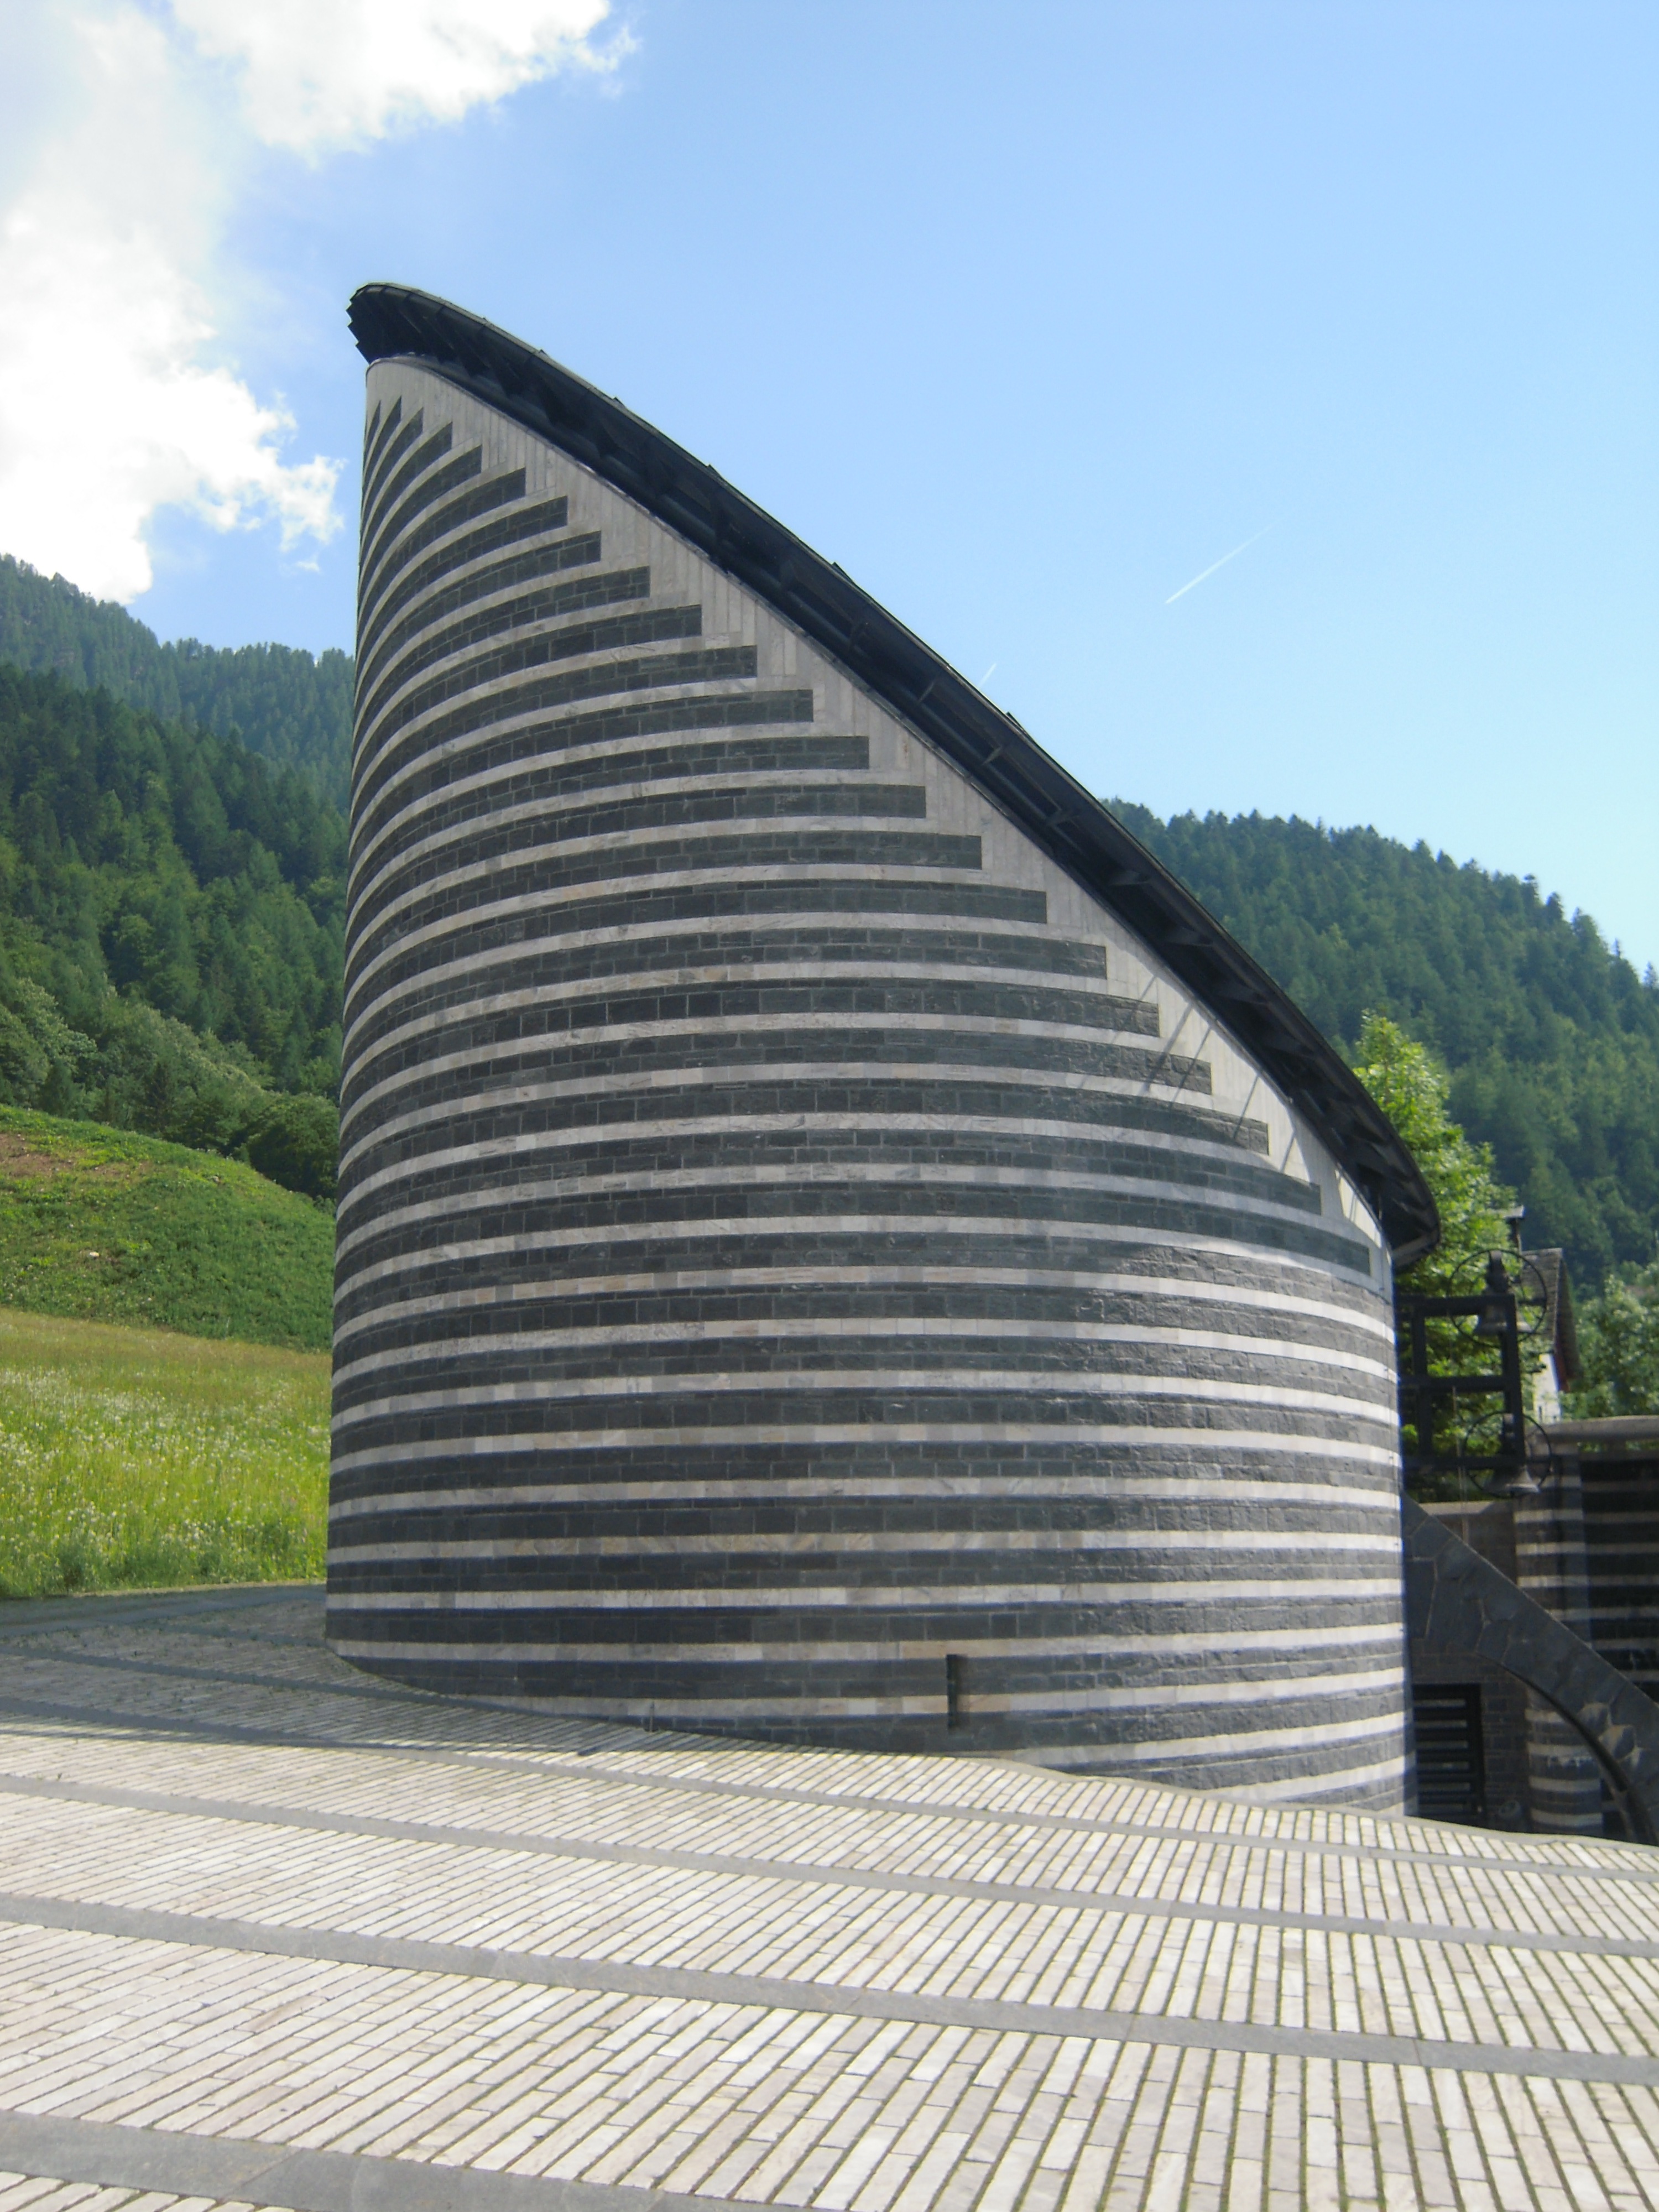
landmark, building, architecture, memorial, facade, bridge, monument, roof, arch